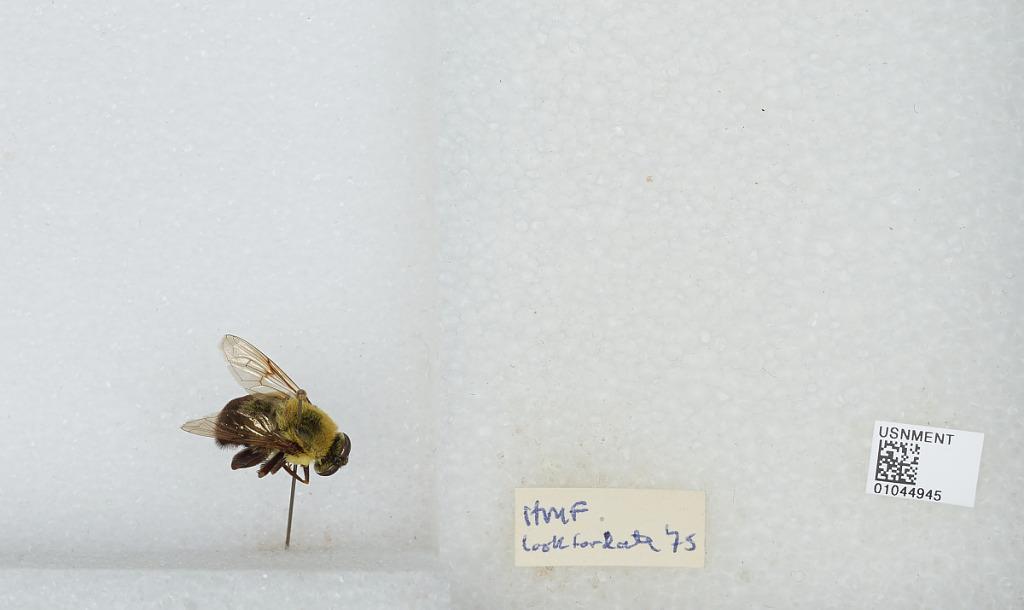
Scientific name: Bombus sp.
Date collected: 1975--